Yang Zhicheng (PLA general)

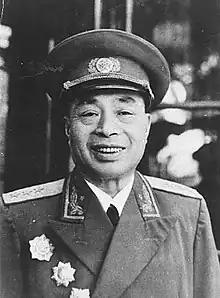
Yang in 1955

Yang Zhicheng (30 November 1903 – 3 February 1967) was a general in the People's Liberation Army of China. He was a member of the Standing Committee of the 3rd National People's Congress.